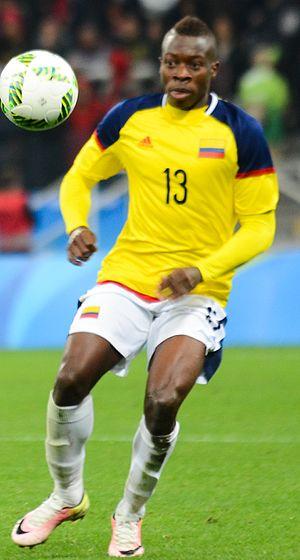
Helibelton Palacios Zapata, né le 11 juin 1993 à Santander de Quilichao, est un footballeur international colombien qui au poste d'arrière droit.